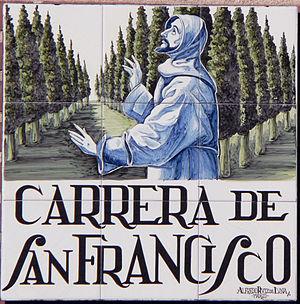
Plaque de Carrera de San Francisco (rue, (district du Centre) de Madrid (Espagne).